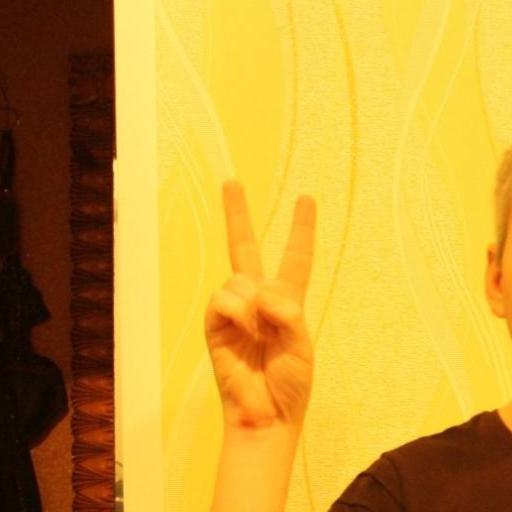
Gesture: peace